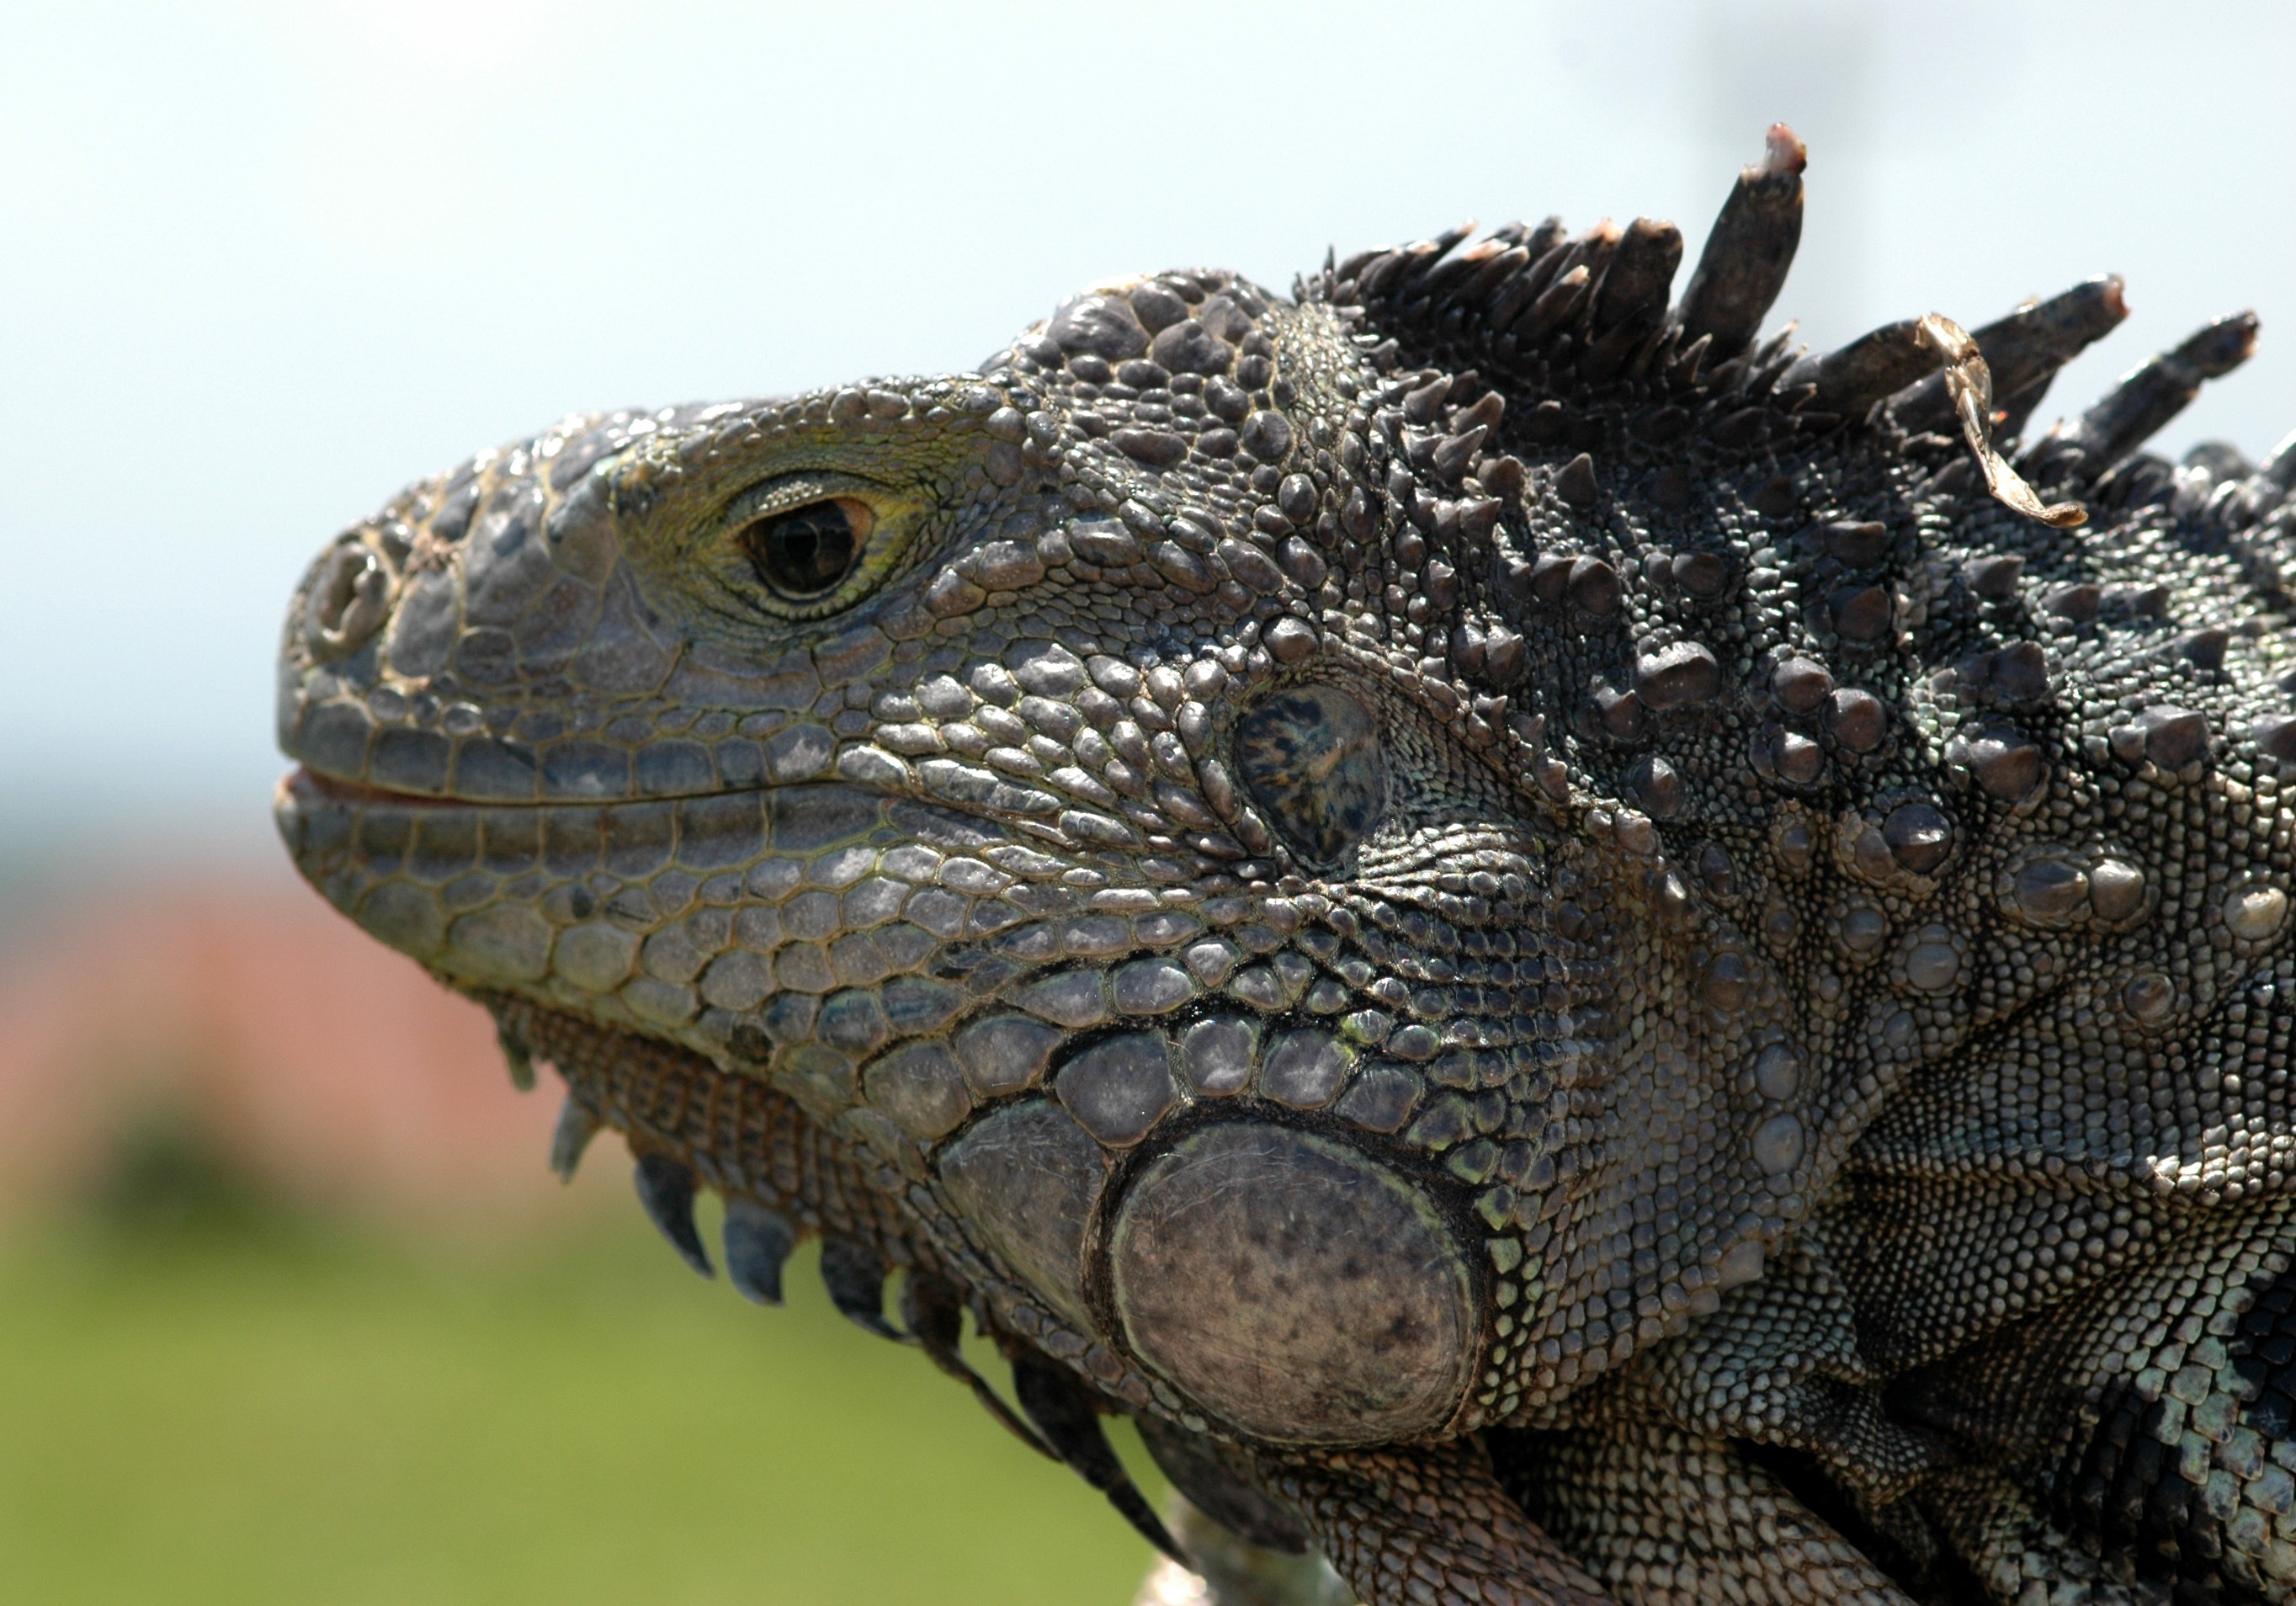
nature, animal, wildlife, wild, jungle, tropical, asia, predator, reptile, iguana, fauna, lizard, close up, vertebrate, creature, dragon, exotic, indonesia, iguania, bali, macro photography, agamidae, scaled reptile